Natalia Brasova

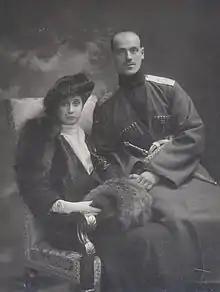
Natalia and Grand Duke Michael

Just as they had done for the previous two years, in summer 1912, Michael and Natalia holidayed in Western Europe. After shaking off agents of Nicholas II's secret police, the Okhrana, Michael and Natalia married in Vienna on 16 October 1912 in a Serbian Orthodox Church. They had successfully planned the wedding without either Nicholas II's or the Okhrana's knowledge. On their eventual arrival in Cannes, after a few days travelling through Venice and Milan, Natalia's two children joined them from Russia. The Grand Duke wrote to his brother, the Tsar, to inform him of the marriage, but because Natalia was divorced and not of royal blood the Tsar refused to approve it. Michael was perceived by the court as being "under the hypnotic influence of a malicious vamp". Nicholas II said Natalia was "such a cunning, wicked beast that it's disgusting even to talk about her". Michael was removed from the imperial succession, his property was put under sequestration and exiled from Russia in disgrace. Though members of society felt some sympathy for Michael, thinking his punishment severe, there was little sympathy for Natalia. Despite marrying a Grand Duke, she was not entitled to be known as "Grand Duchess", and instead used the style "Madame" or "Countess Brasova".